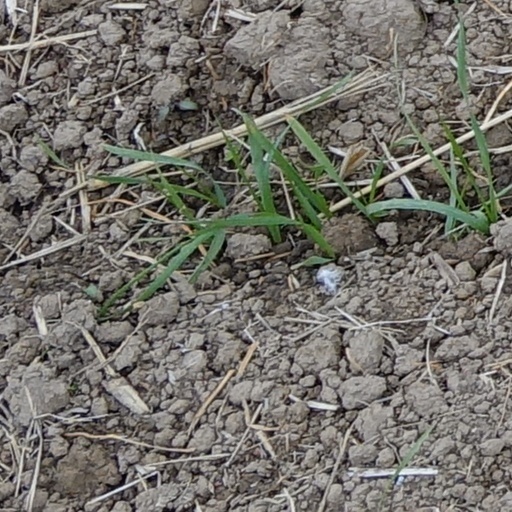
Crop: wheat